Abdullah bin Zayed Al Nahyan

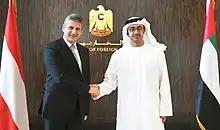
Abdullah with Michael Spindelegger in 2013

Abdullah bin Zayed Al Nahyan was appointed Minister of Foreign Affairs and International Cooperation of the United Arab Emirates on 9 February 2006.